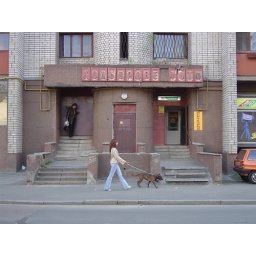
On a street in Podil, this proud female with her dog just walked by.